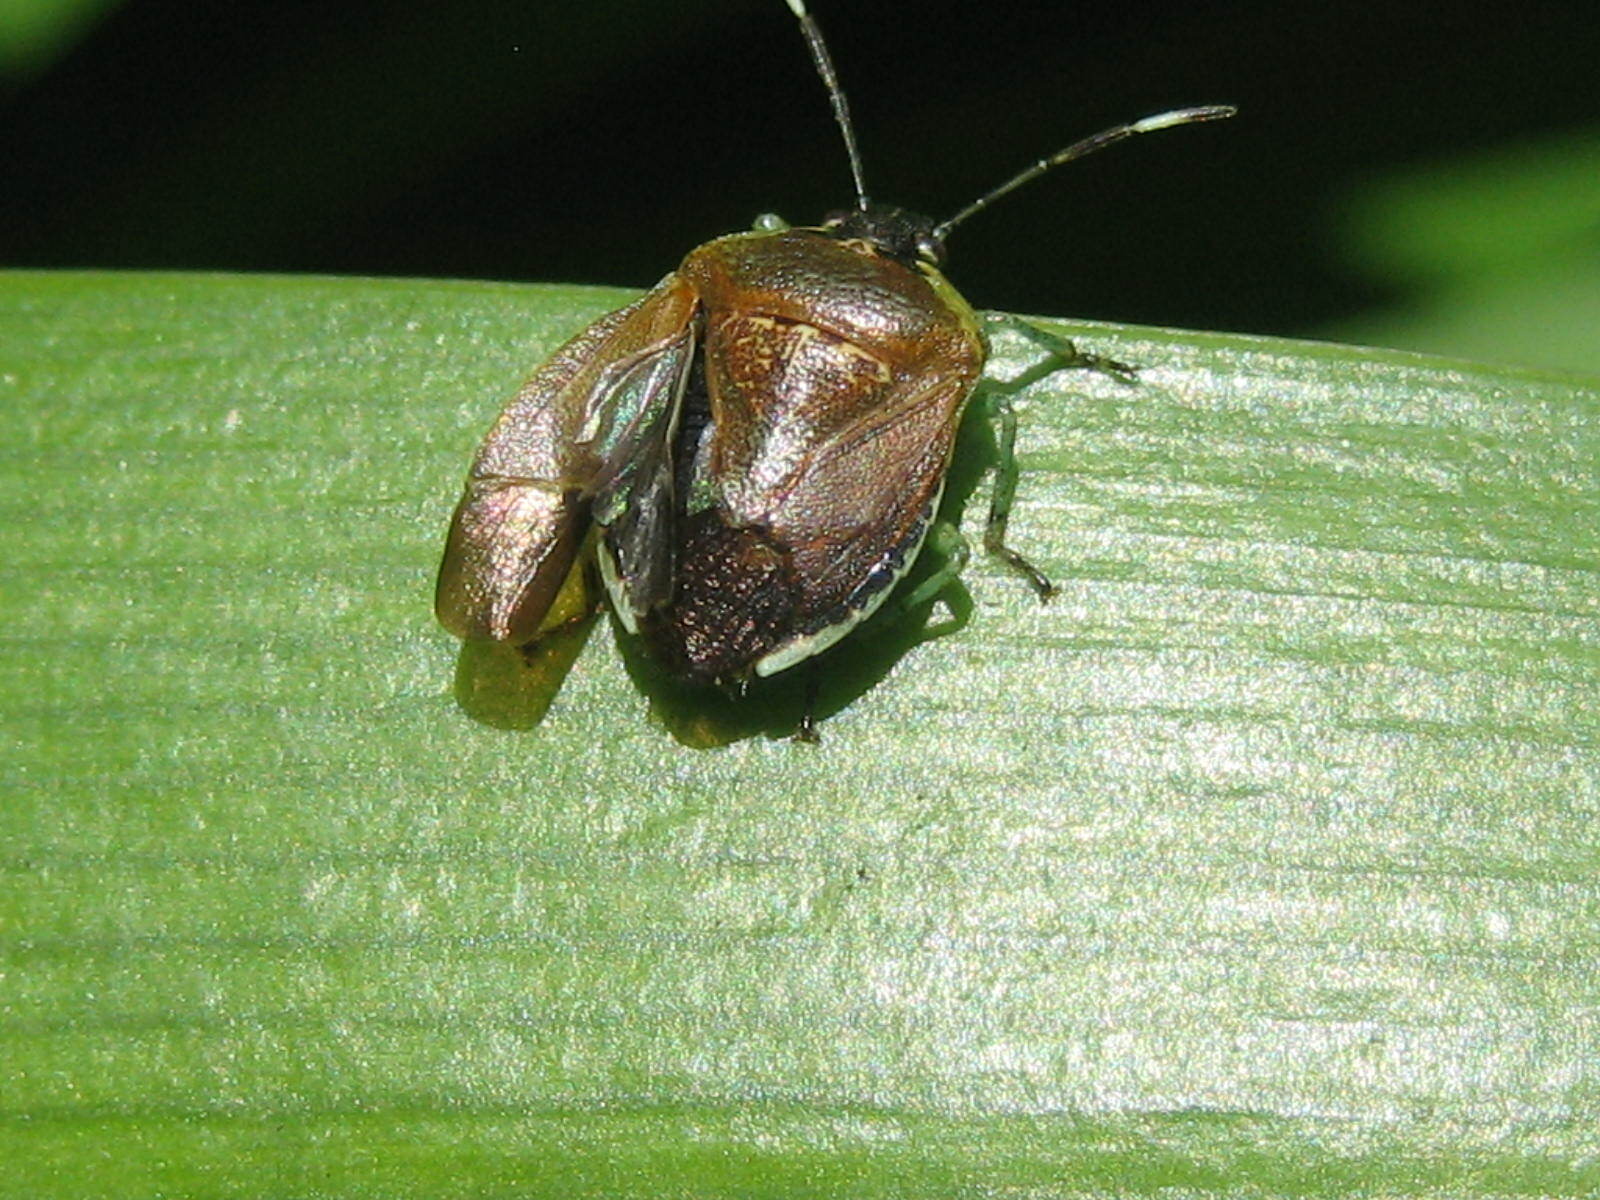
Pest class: stink_bug